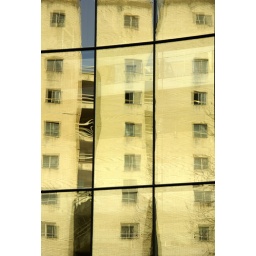
A multi-storey car park reflected in the huge glass panels of the new Bristol Colston hall extension.